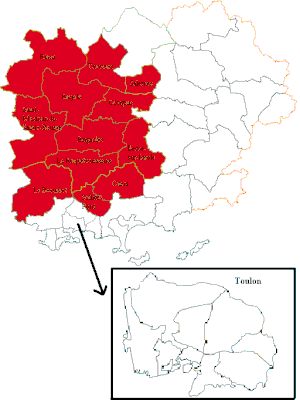
Sixième circonscription législative du département du Var (France)
La sixième circonscription du Var est l'une des 8 circonscriptions législatives françaises que compte le département du Var situé en région Provence-Alpes-Côte d'Azur.